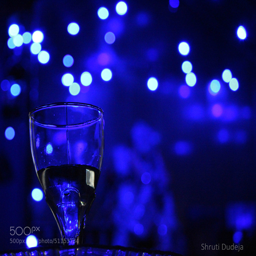
blue is the colour of my energy !